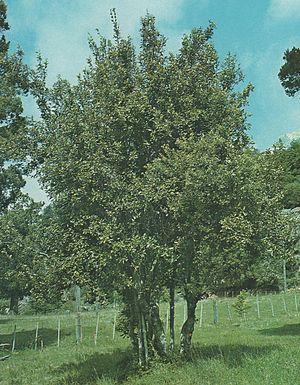
La province de Chubut est une province de l’Argentine, située en Patagonie, entre les 42ᵉ et 46ᵉ parallèles sud.
La province de Río Negro est une province de l'Argentine. Elle est située au sud du pays, en Patagonie. Elle est bordée au nord par la province de La Pampa, à l'est par celle de Buenos Aires, au sud par le Chubut et à l'ouest par le Neuquén et, séparée par la cordillère des Andes, par la République du Chili.
Le Lomatia hirsuta est une espèce d'arbre du genre Lomatia de la famille des Proteaceae, qui croît au Chili et en Argentine dans ce que l'on appelle la forêt pluviale valdivienne. Il a plusieurs noms vulgaires ou communs régionaux: Radal, Raral, Nogal del sur, Nogal silvestre, Ralral ou Radan. En français : Noyer sylvestre.